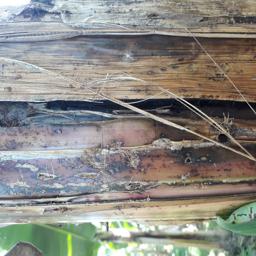
Label: PSEUDOSTEM WEEVIL